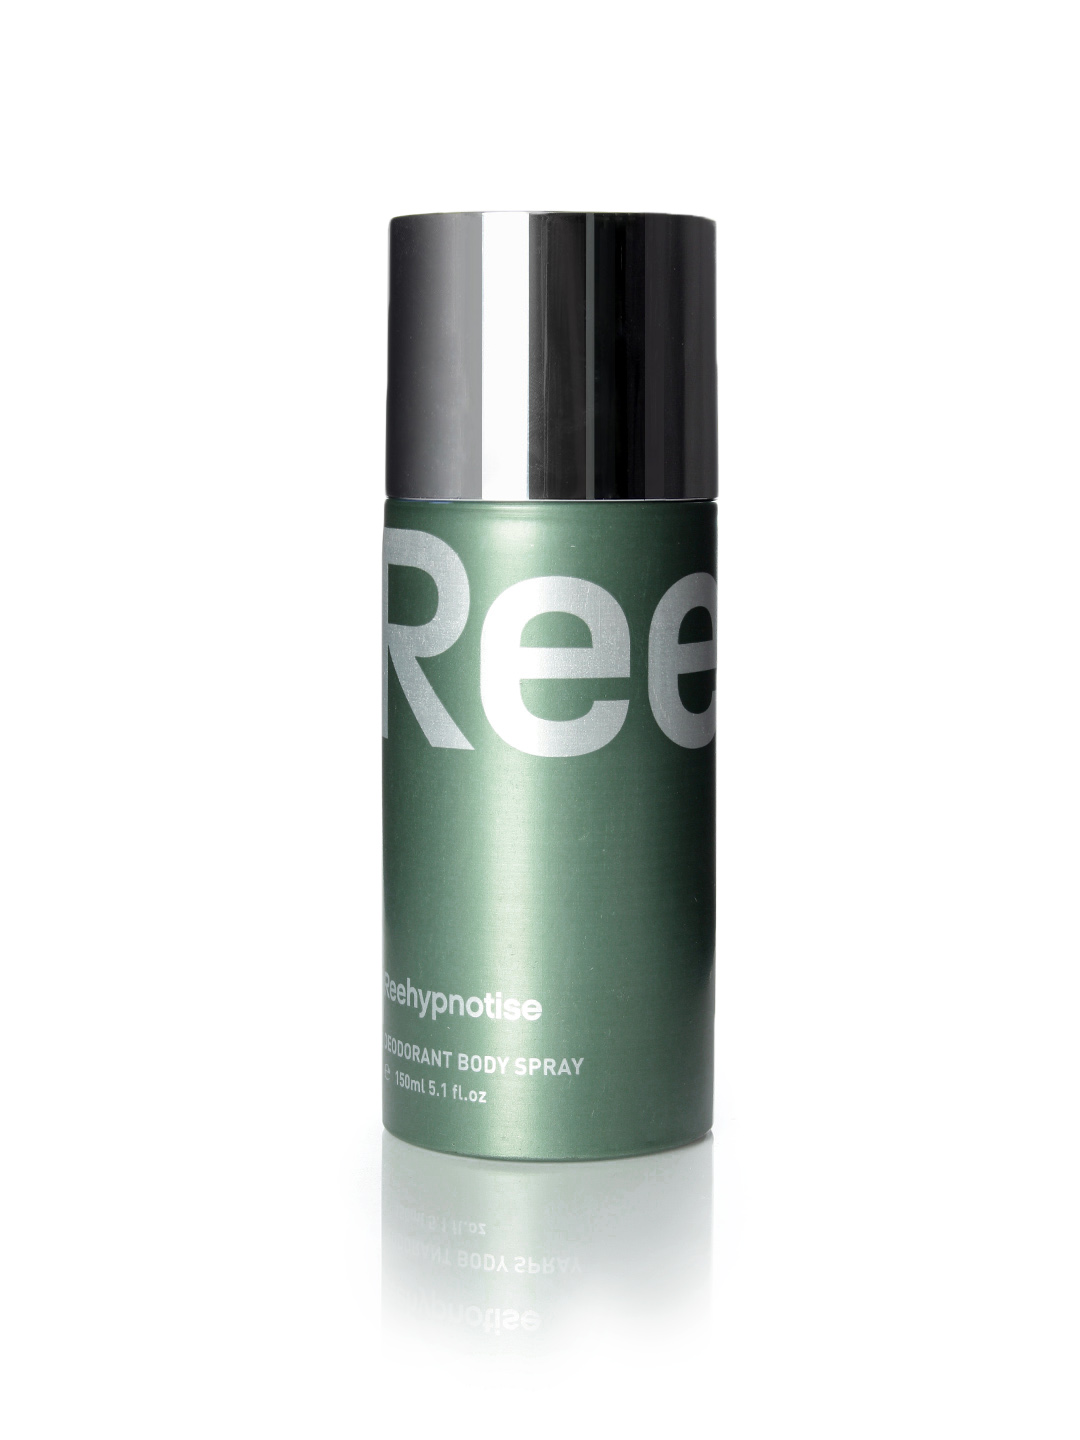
Reebok Men Reehypnotise Deo
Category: Personal Care / Fragrance / Deodorant
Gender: Men
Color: Green
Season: Spring 2017
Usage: Casual